The Faceless

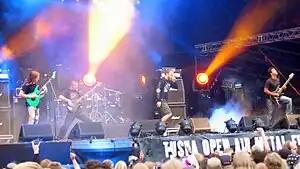
The Faceless performing at Tuska Open Air Metal Festival 2009

The Faceless are an American technical death metal band from the Encino neighborhood of Los Angeles. They released their debut album, "Akeldama", in November 2006, and a follow-up, "Planetary Duality", in November 2008. The band's third album, "Autotheism", was released on August 14, 2012. On December 1, 2017, the band released their fourth album, "In Becoming a Ghost".